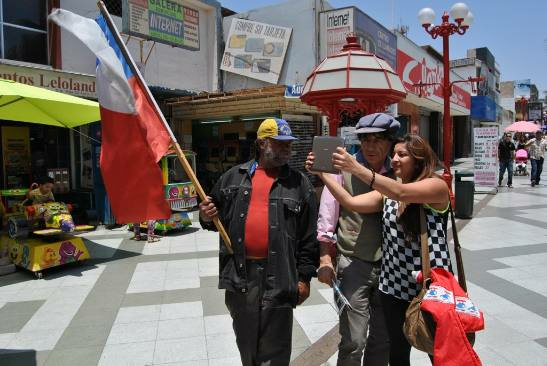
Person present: Yes